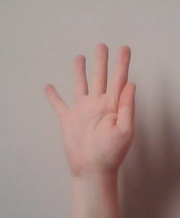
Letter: sheen